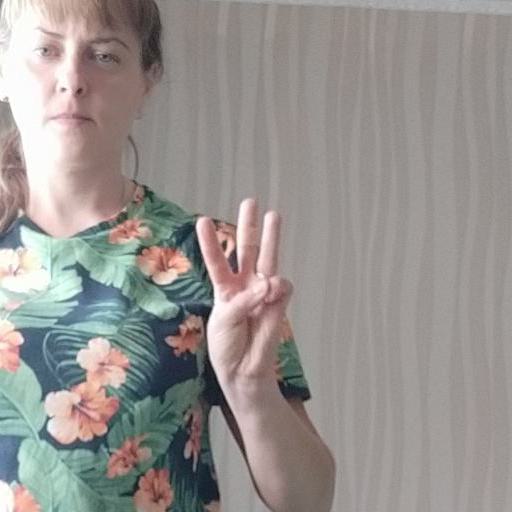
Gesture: three